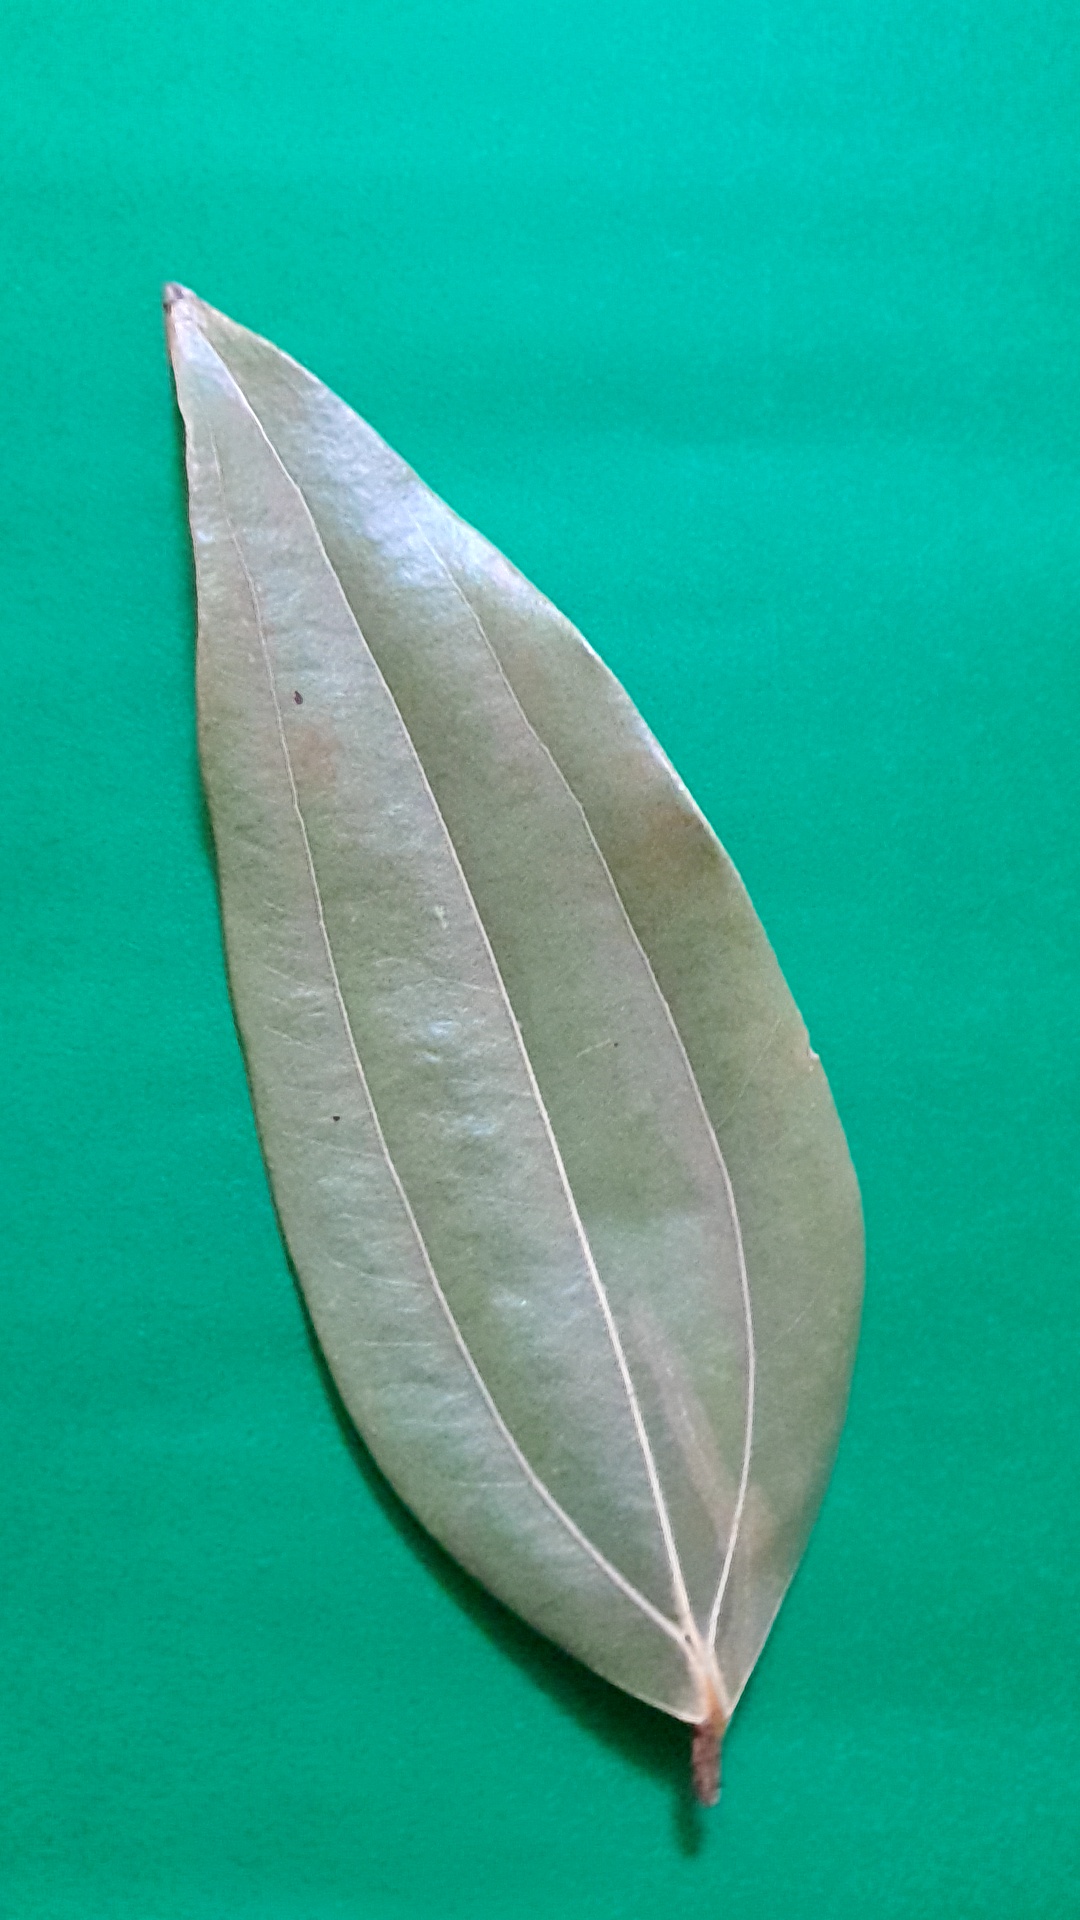
Label: Dry Leaf